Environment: real
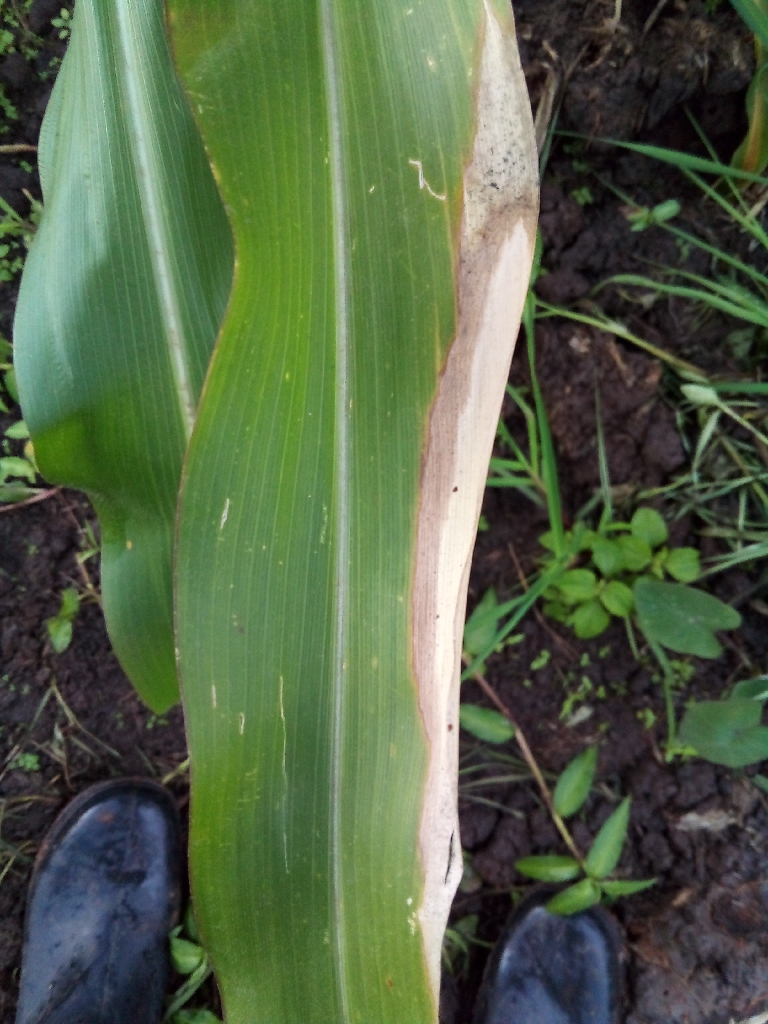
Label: northern_corn_leaf_blight